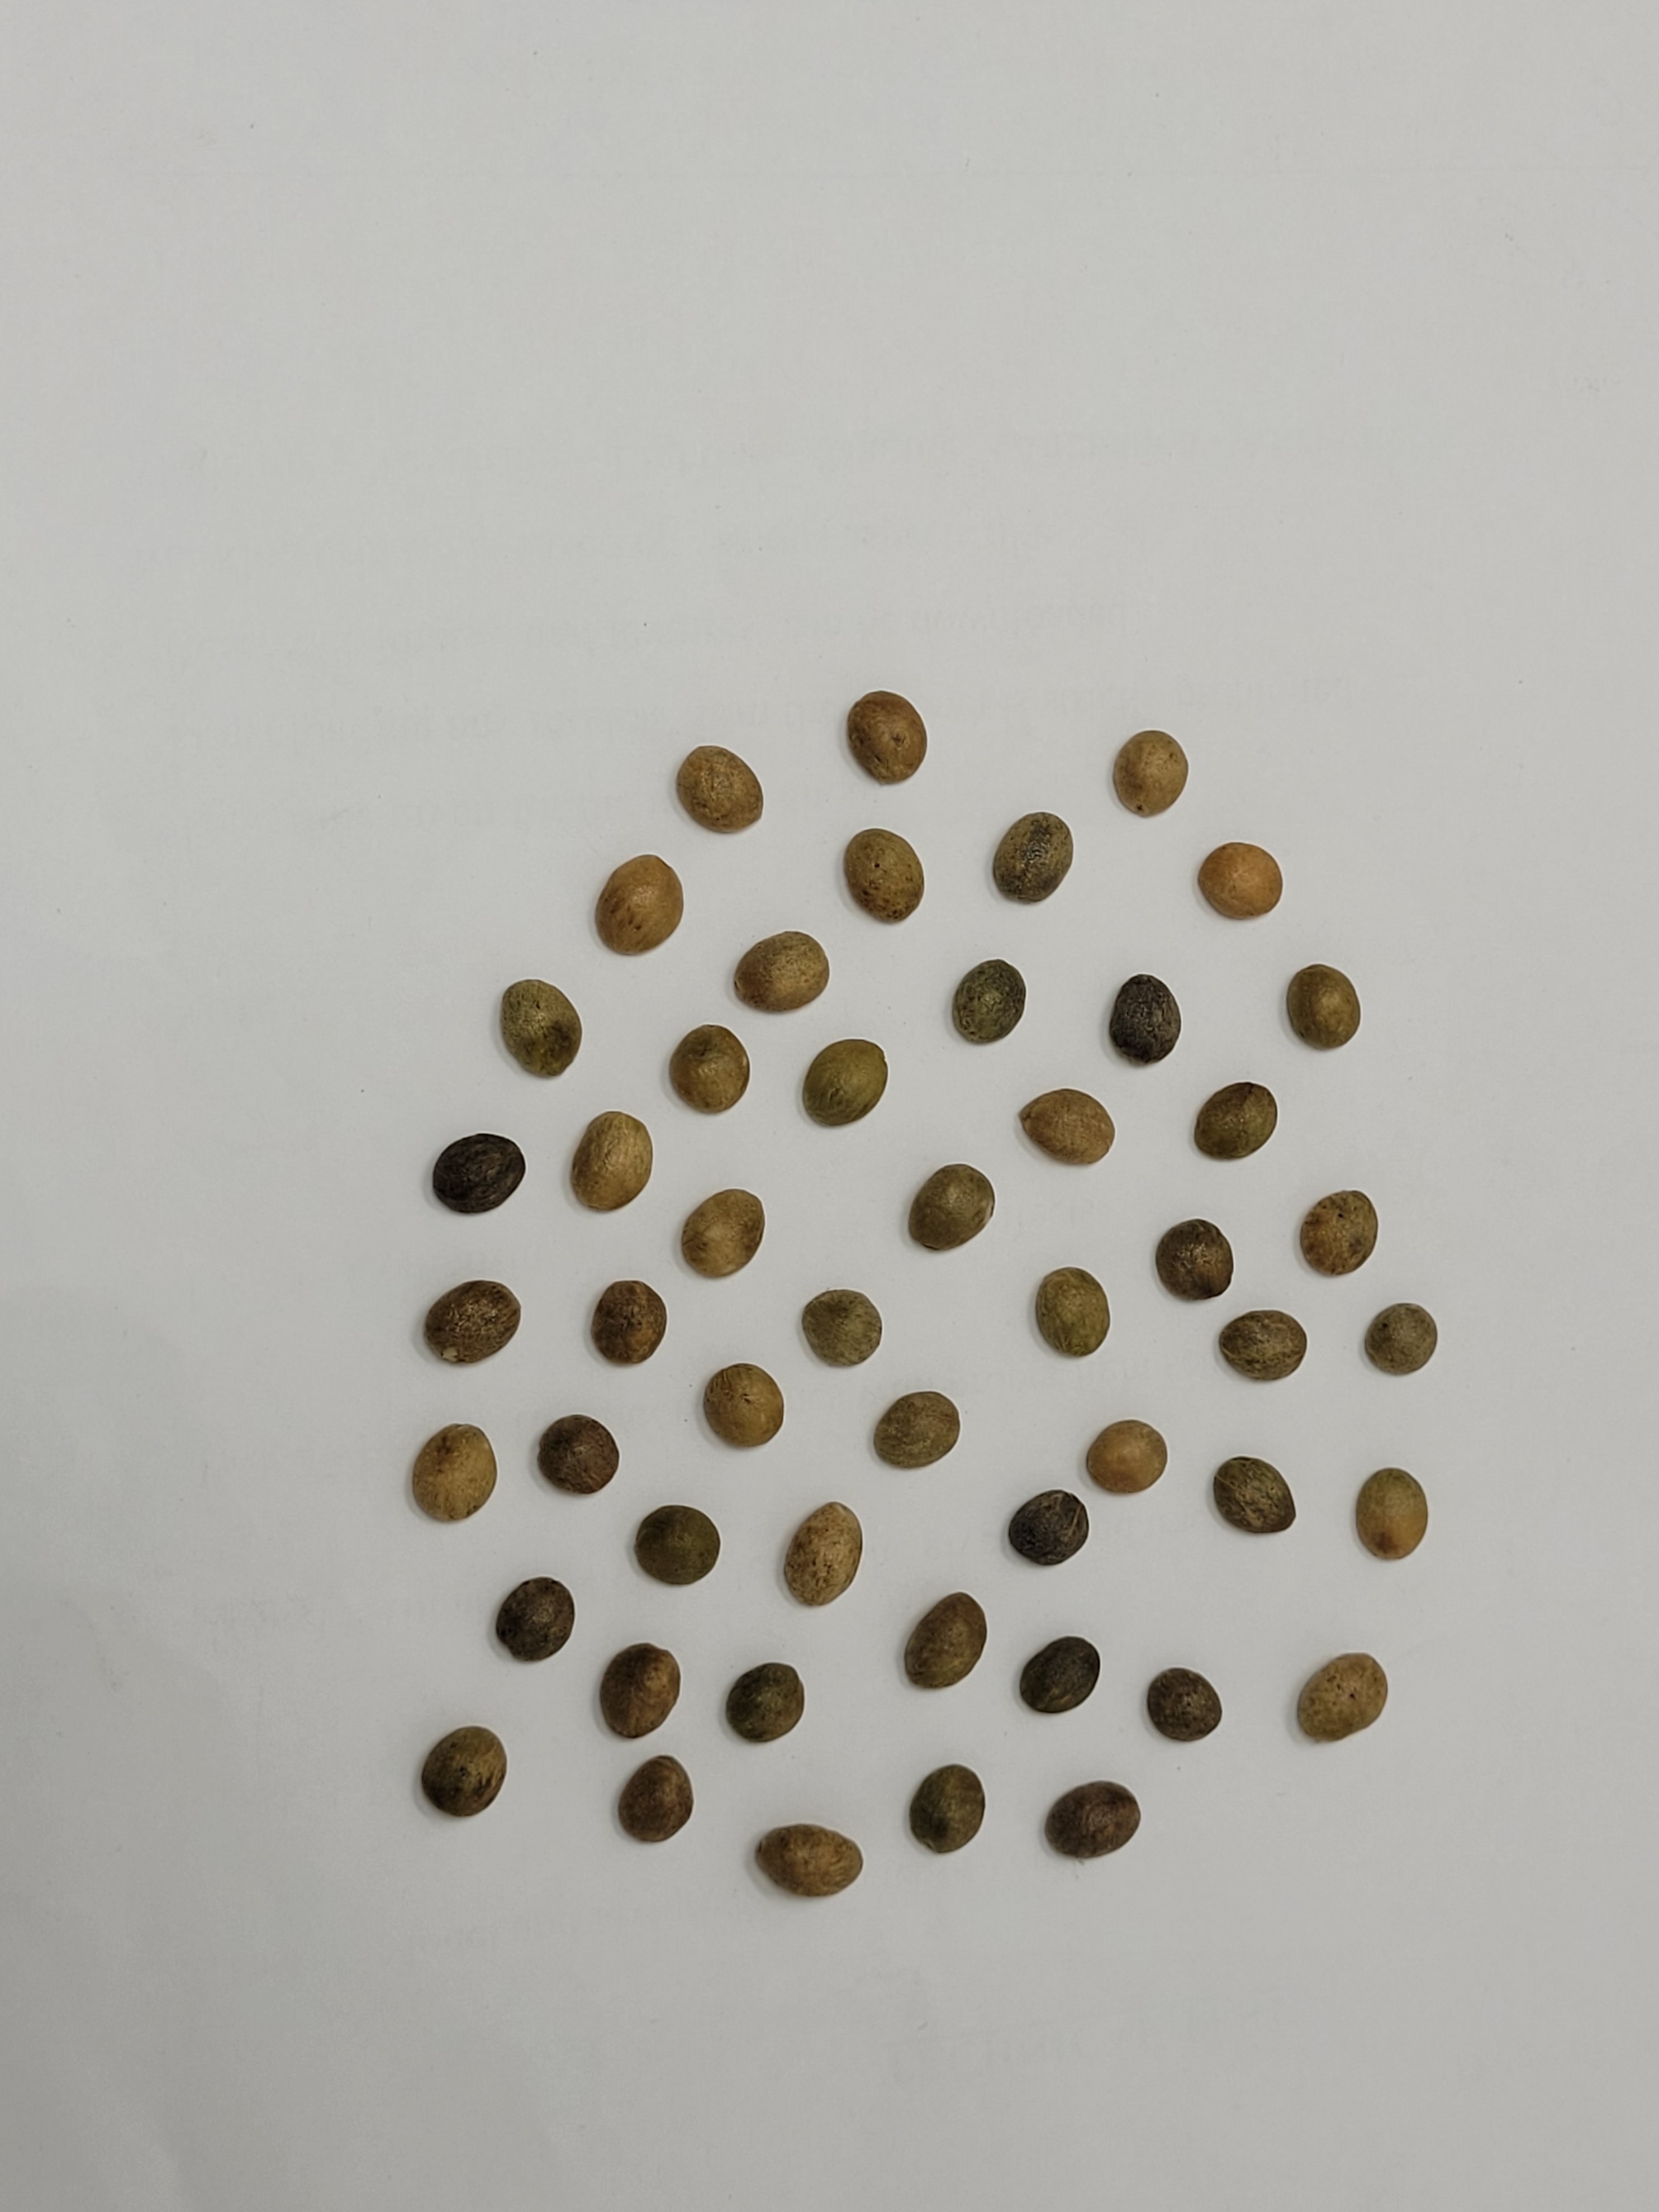
Coffee bean quality grade: AA